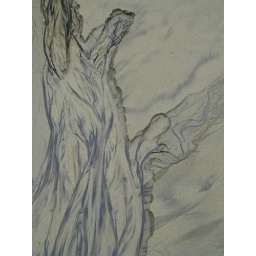
crazy patterns in the sand from little streams running towards the Pacific